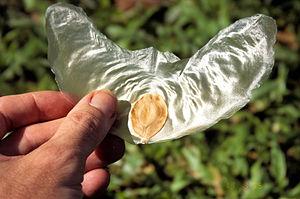
Alsomitra macrocarpa est une espèce de plantes herbacées grimpantes de la famille des Cucurbitaceae, originaire du sud-est asiatique. Cette plante se distingue par ses graines inhabituellement ailées, analogues à des samares.